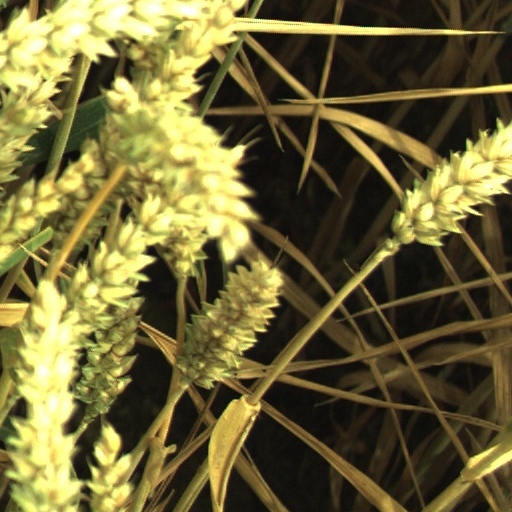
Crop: wheat